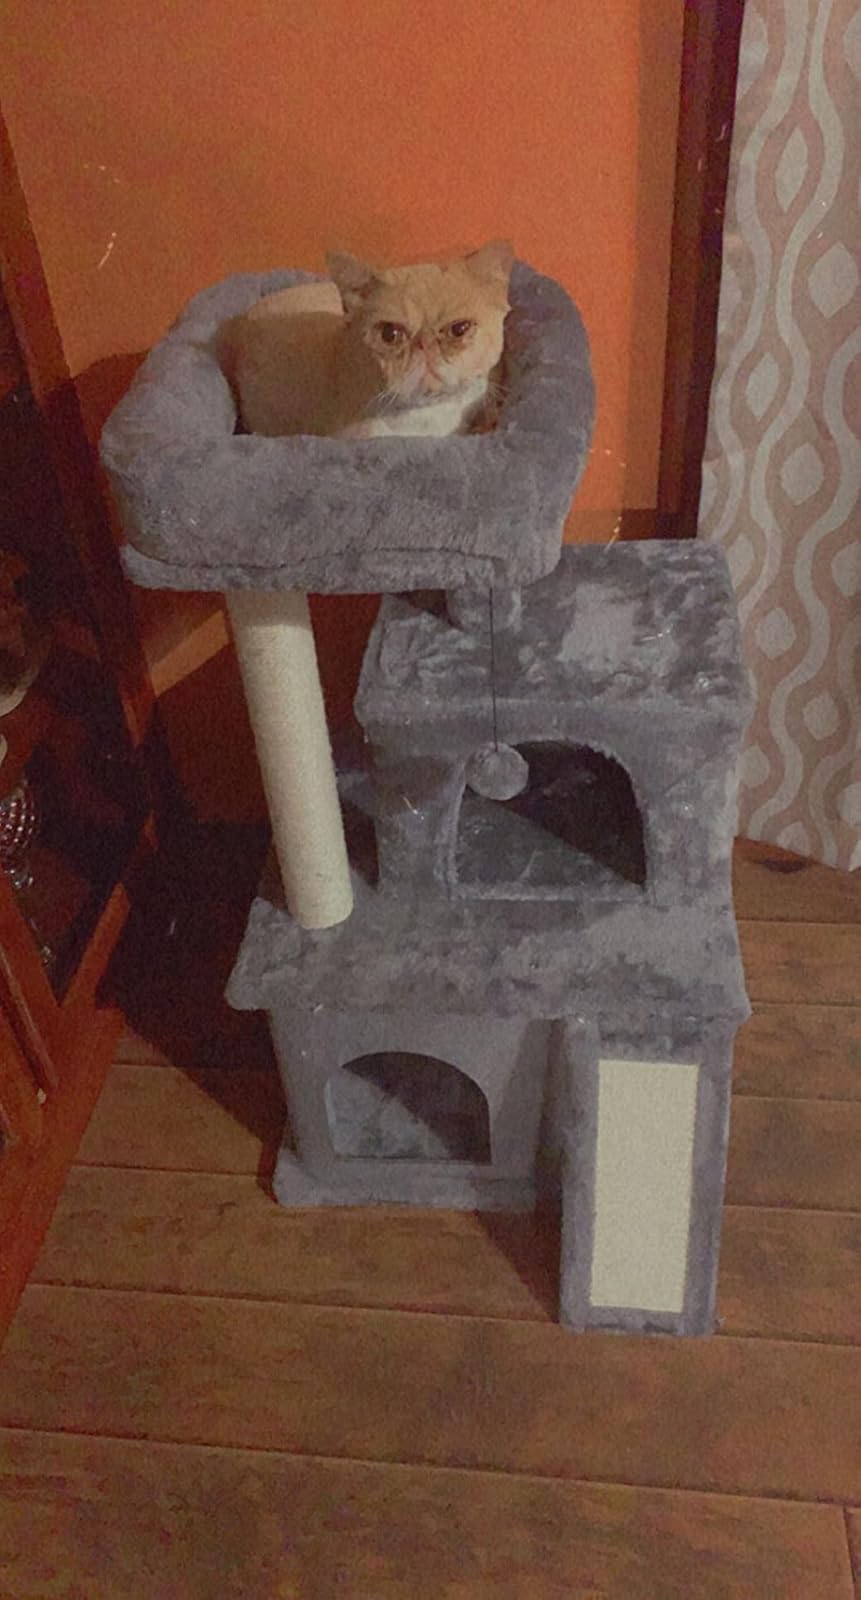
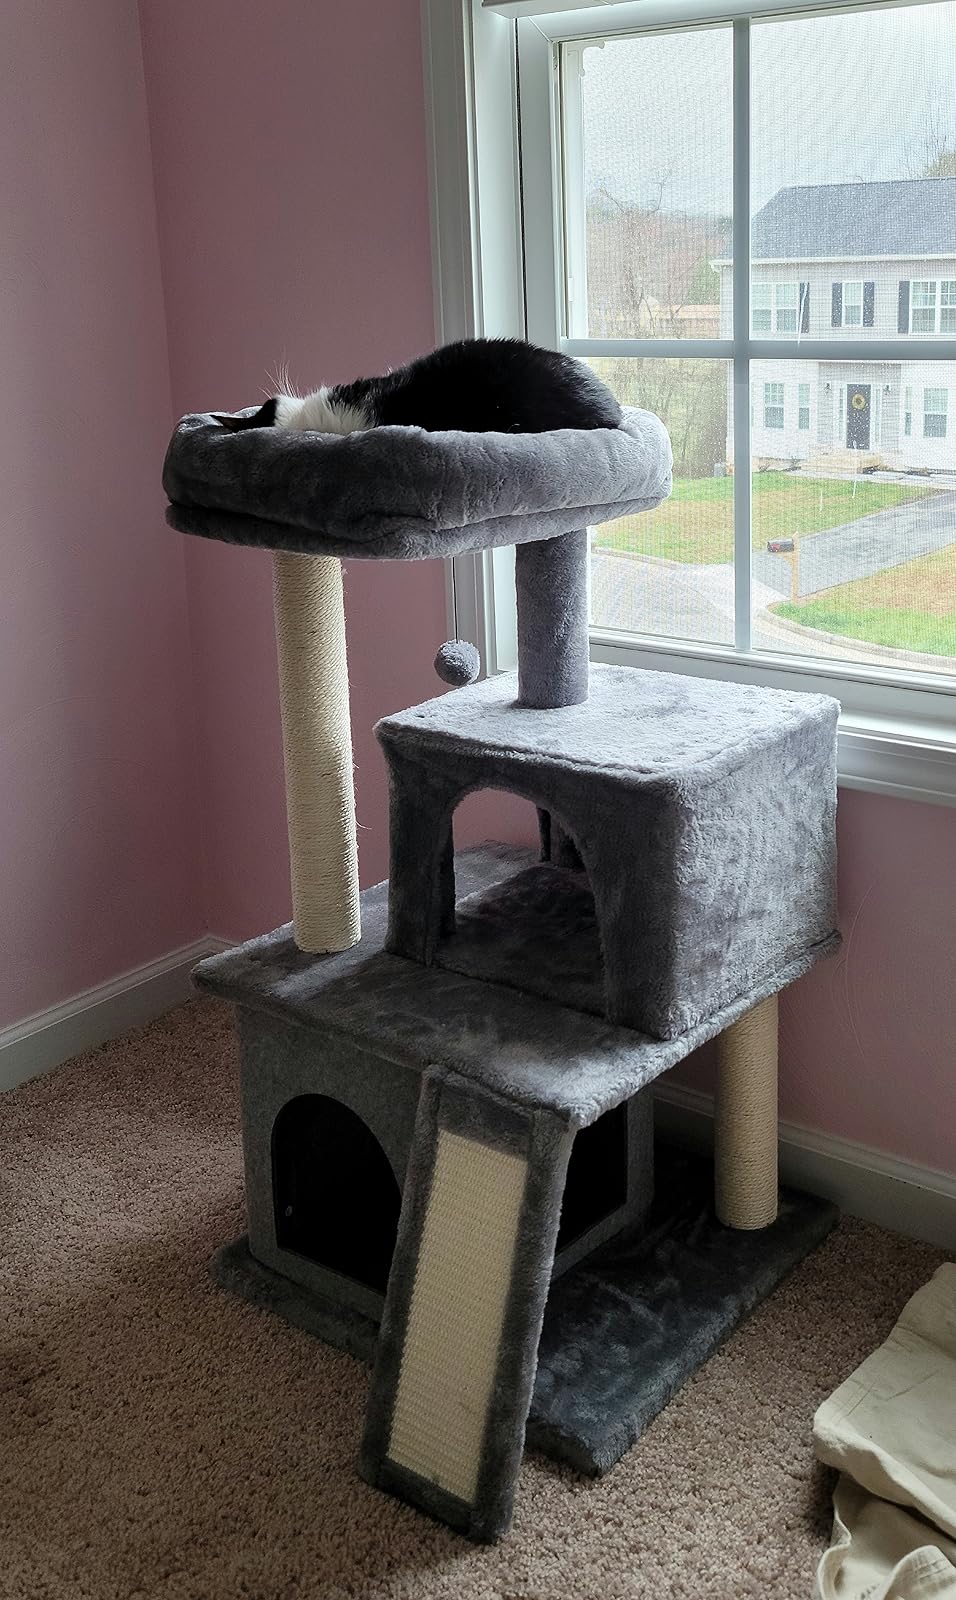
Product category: items_cat tree
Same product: yes